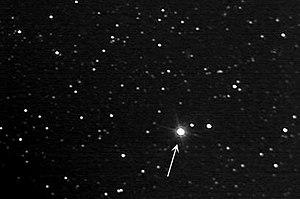
L'étoile de Barnard est une étoile de la constellation zodiacale d'Ophiuchus. Cette naine rouge, variable de type BY Draconis, est l'étoile connue dont le mouvement propre est le plus élevé. Elle est nommée en l'honneur de l'astronome américain Edward E. Barnard qui découvrit cette propriété en 1916. Située à une distance d'environ 1,83 parsec, c'est la quatrième étoile la plus proche du Système solaire. Elle est cependant invisible à l'œil nu en raison de sa faible luminosité.